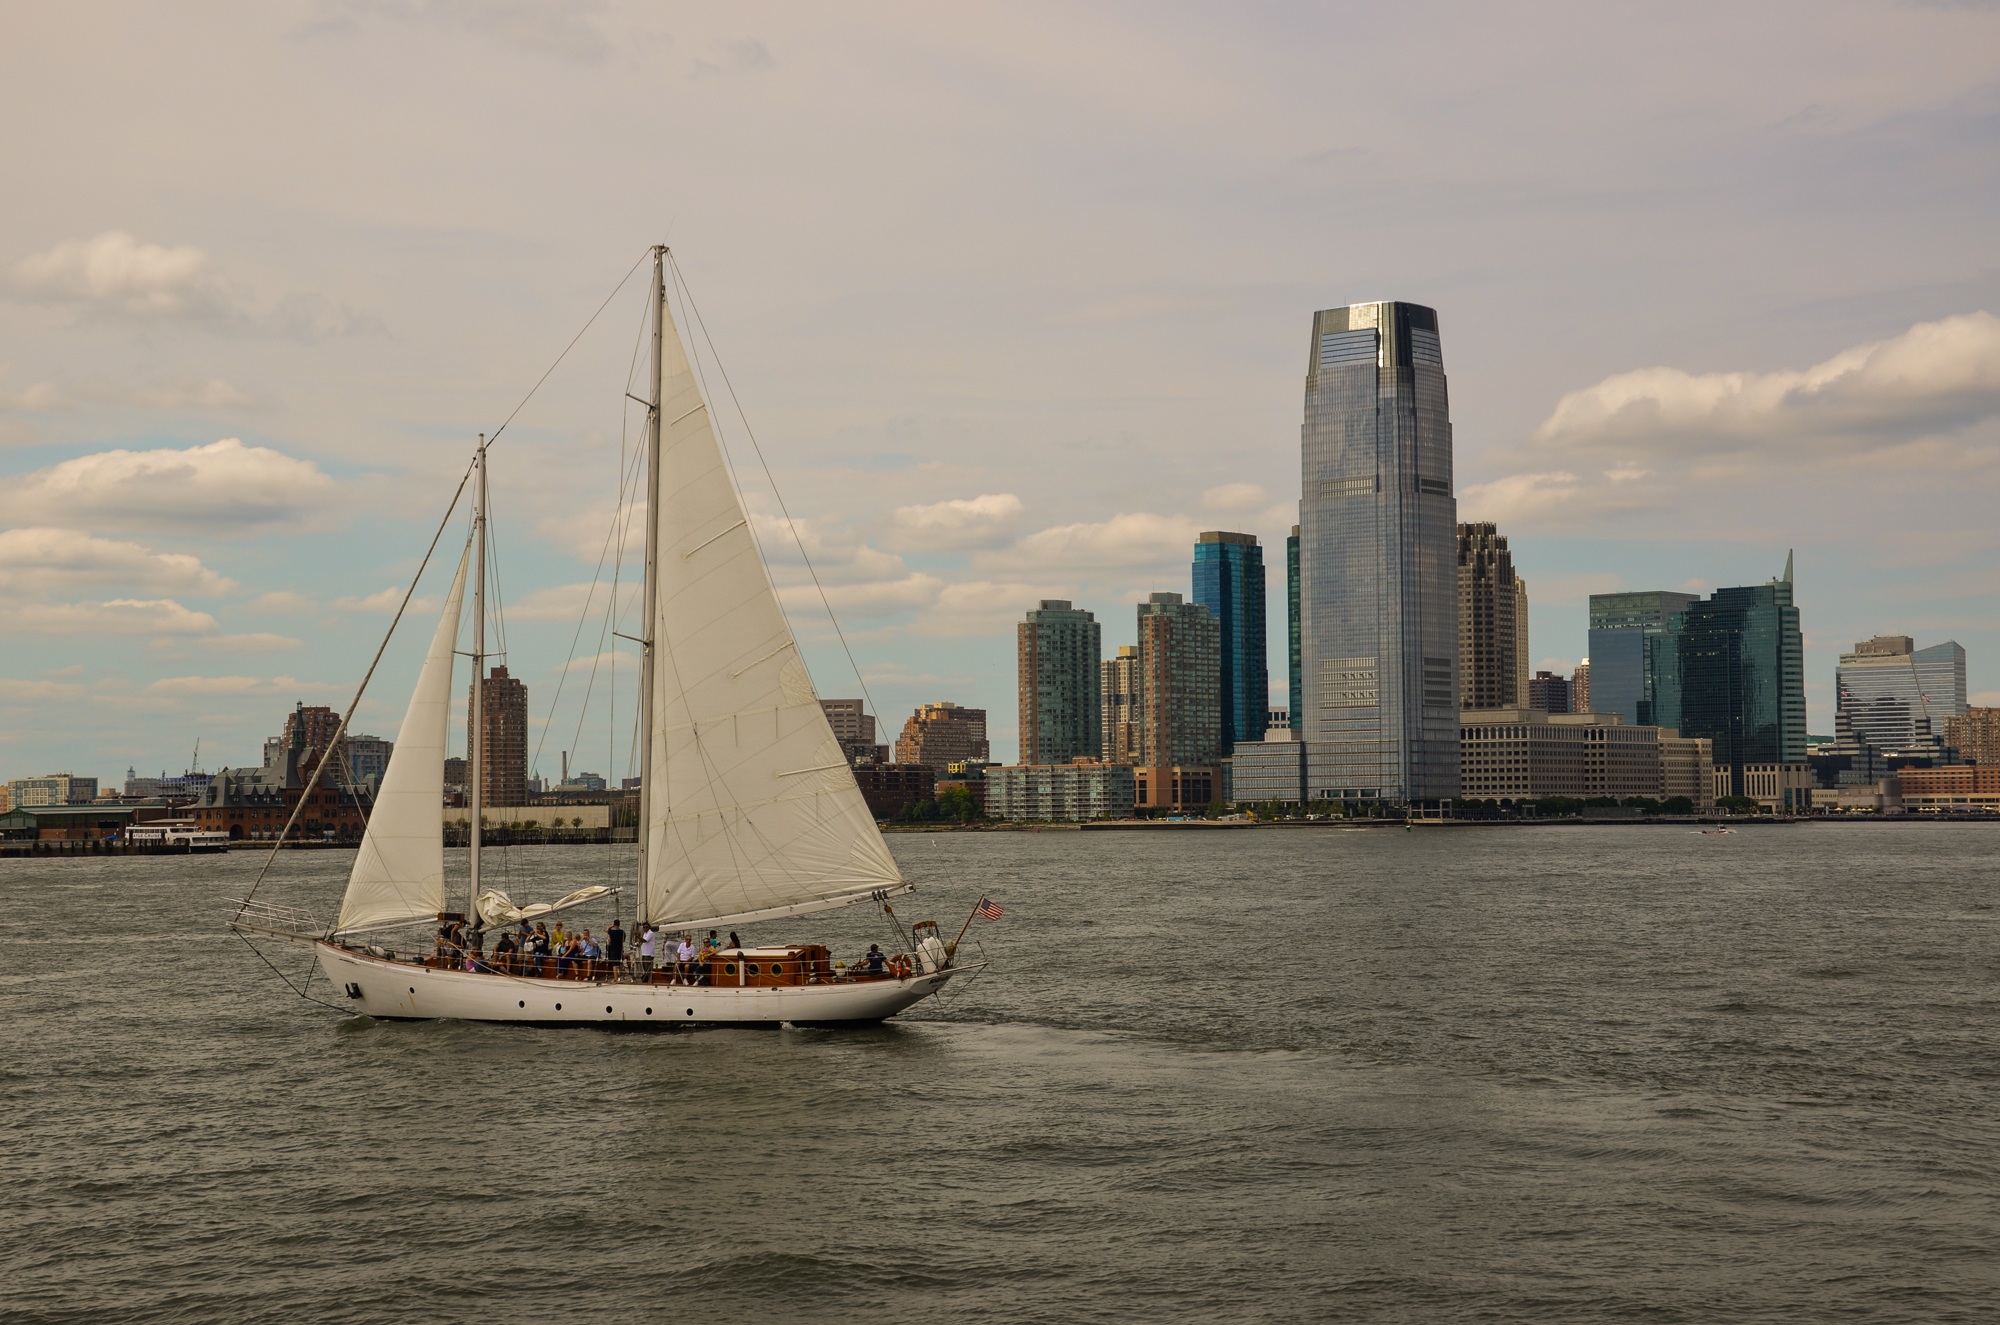
sea, coast, boat, skyline, skyscraper, new york, ship, manhattan, new york city, panorama, vehicle, nyc, mast, sailing, usa, america, bay, sailboat, skyscrapers, sail, sailing vessel, watercraft, schooner, sailing ship, tall ship